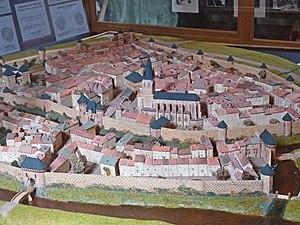
Rambervillers (Vosges)
Le Musée de la Terre est un musée français situé à Rambervillers, dans le département des Vosges.